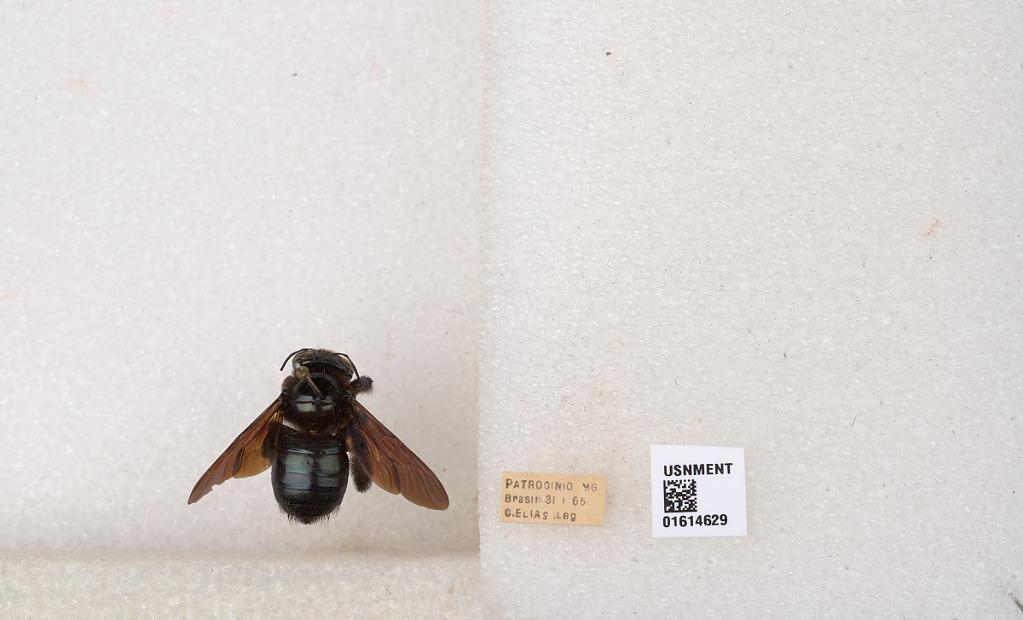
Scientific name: Xylocopa (Schonnherria) macrops Lepeletier
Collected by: H. Dyar
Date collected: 1965-1-31
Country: Brazil
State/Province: Minas Gerais
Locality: Patrocinio